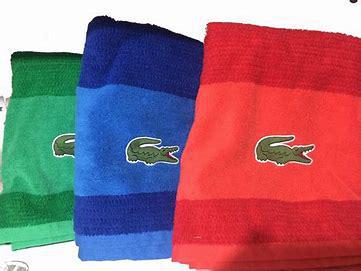
Brand: Lacoste
Model: 100